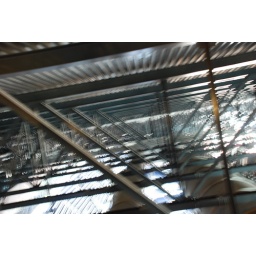
When you're walking a cat walk 200 feet in the air, this is how things look.